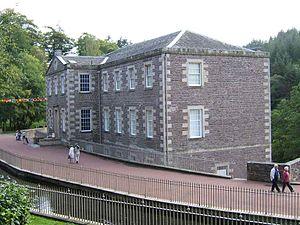
New Lanark est un village situé au bord de la Clyde, à environ deux kilomètres du Royal Burgh de Lanark, dans le South Lanarkshire en Écosse. Il fut fondé en 1785 par David Dale, qui y fit construire des usines de coton et des résidences pour les ouvriers. Dale choisit cet endroit pour profiter de l'énergie hydraulique offerte par la rivière. Sous la direction de Dale puis de son gendre philanthrope et socialiste réformiste, Robert Owen, les usines prospérèrent et New Lanark devint un exemple de socialisme utopique.